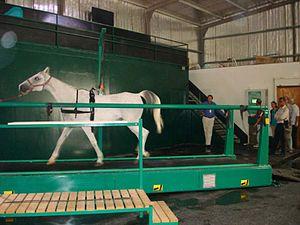
Au Qatar, le cheval a une importance économique et culturelle de premier plan. Après l'accession de cet Émirat à l'indépendance, en 1971, la famille souveraine des Al Thani investit pour hisser le Qatar parmi les acteurs majeurs du sport hippique et de l'équitation sportive. Le Qatar Racing and Equestrian Club est créé en 1975, les prestigieuses écuries Al Shaqab en 1992. Le Qatar compte désormais des cavaliers de haut niveau et des chevaux pur-sang arabes mondialement réputés. Il assure l'organisation de courses hippiques fortement dotées et d'importantes compétitions de sports équestres, comme le Global Champions Tour et des compétitions d'endurance internationales, depuis le XXIᵉ siècle. Si l'équitation reste moins présente que dans les États arabes voisins, la famille souveraine conserve pour objectif d'investir massivement dans ce domaine. L'irruption du Qatar sur la scène équestre internationale s'accompagne aussi de controverses en raison d'affaires et de suspicions de dopage, notamment en endurance et en course de galop.